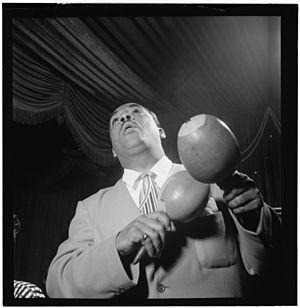
Francisco Raúl Gutiérrez Grillo alias Machito, né le 16 février 1912 à La Havane, est un compositeur de musique latine et afro-cubaine, percussionniste qui jouait notamment des maracas, chanteur et chef d'orchestre américain. Machito est décédé d'une crise cardiaque à University College Hospital après un concert au Ronnie Scott's à Londres le 15 avril 1984.